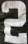
Number: 2